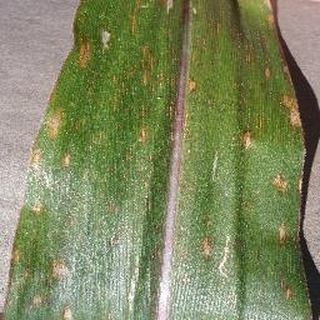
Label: corn_cercospora_leaf_spot